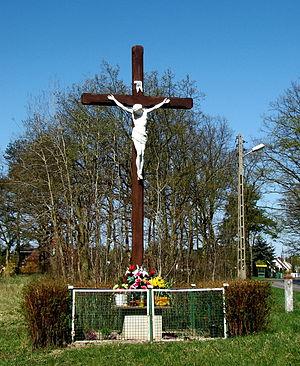
Dębostrów est un village de la Voïvodie de Poméranie occidentale, Powiat de Police, Gmina Police, en Pologne.